Raúl Pellegrin

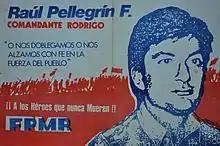
Raúl Pellegrin

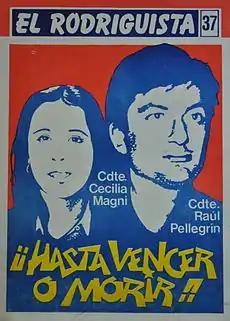
Raúl Pellegrin and Cecilia Magni

Raúl Alejandro Pellegrin Friedmann (28 October 1958 – 30 October 1988) was a Chilean guerrilla leader. He was the founder and main leader of the Manuel Rodriguez Patriotic Front, in which he was well known as "Comandante José Miguel", "Rodrigo" or "Benjamín".